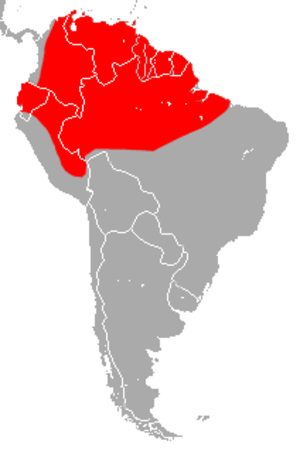
Cette liste commentée recense la mammalofaune en Guyane. Elle répertorie les espèces de mammifères guyanais actuels et celles qui ont été récemment classifiées comme éteintes. Cette liste comporte 250 espèces réparties en douze ordres et 43 familles, dont quatre sont « en danger », sept sont « vulnérables », cinq sont « quasi menacées » et 27 ont des « données insuffisantes » pour être classées.